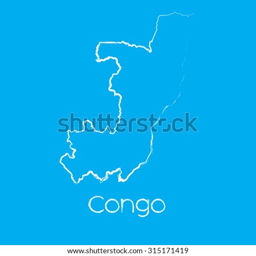
a map of the country